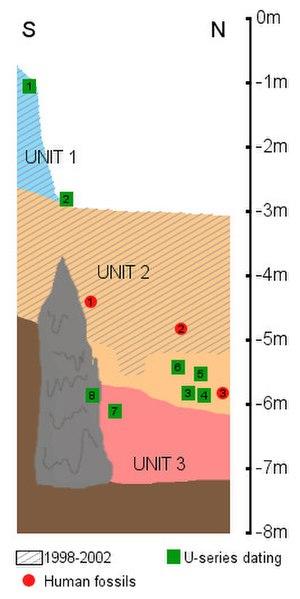
Stratigraphie de la grotte d'Aroeira
La grotte d'Aroeira est une chambre où deux dents, ainsi qu'un crâne prénéandertalien d'environ 400 000 ans, ont été découverts depuis 2014. Les fossiles étaient accompagnés d'outils de pierre et de restes de faune calcinés qui témoignent d'une maitrise du feu. Ces éléments nous renseignent sur la diversité du peuplement européen au Pléistocène moyen et enrichissent le scénario d'apparition des prénéandertaliens.